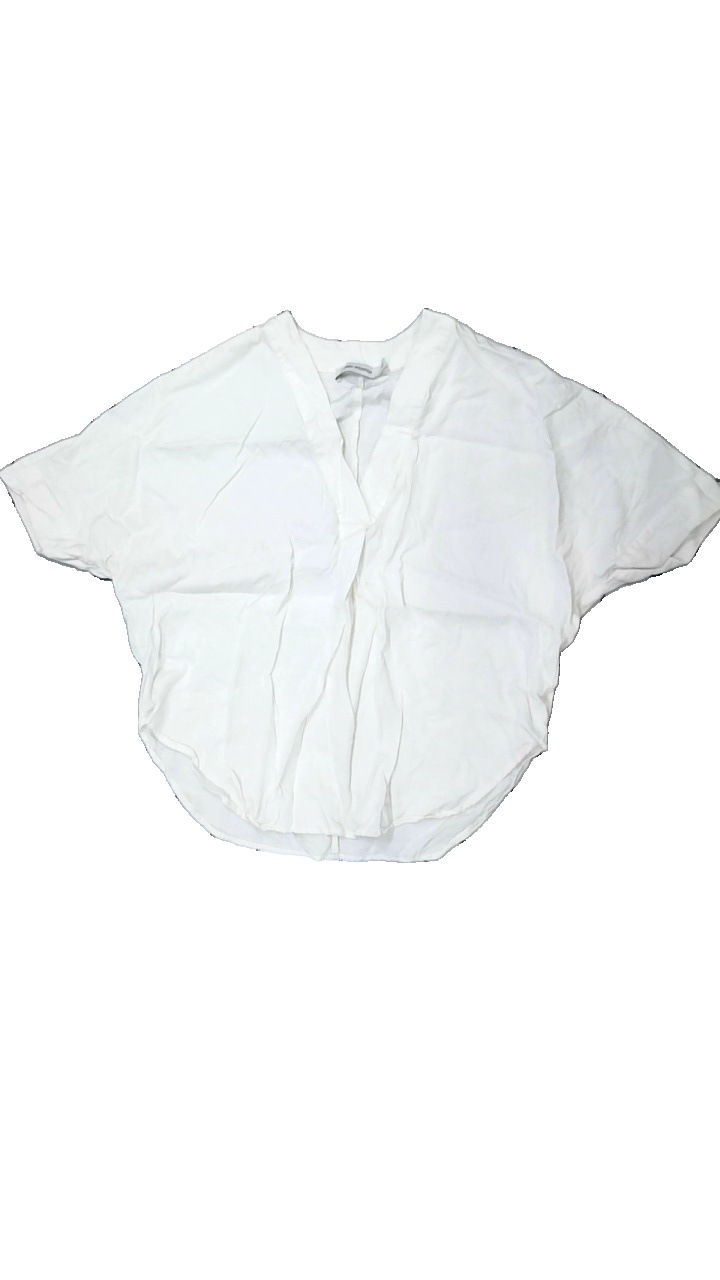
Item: Blouse (Ladies)
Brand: Carin Wester
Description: vit blus, mycket skrynklig
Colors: White
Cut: Regular
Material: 100% viscose
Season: All
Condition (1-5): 4
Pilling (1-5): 5
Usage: Reuse
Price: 50-100